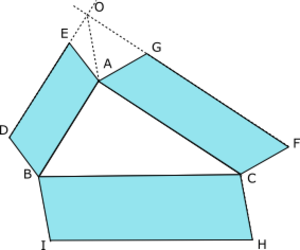
Le théorème de Clairaut en géométrie est une généralisation du théorème de Pythagore, où les égalités d'aires entre carrés construits sur les côtés d'un triangle rectangle, deviennent des égalités d'aire entre parallélogrammes construits sur les côtés d'un triangle quelconque. En français, il porte souvent le nom d'un frère du mathématicien Alexis Claude Clairaut, bien qu'il soit dû en réalité à Pappus d'Alexandrie.